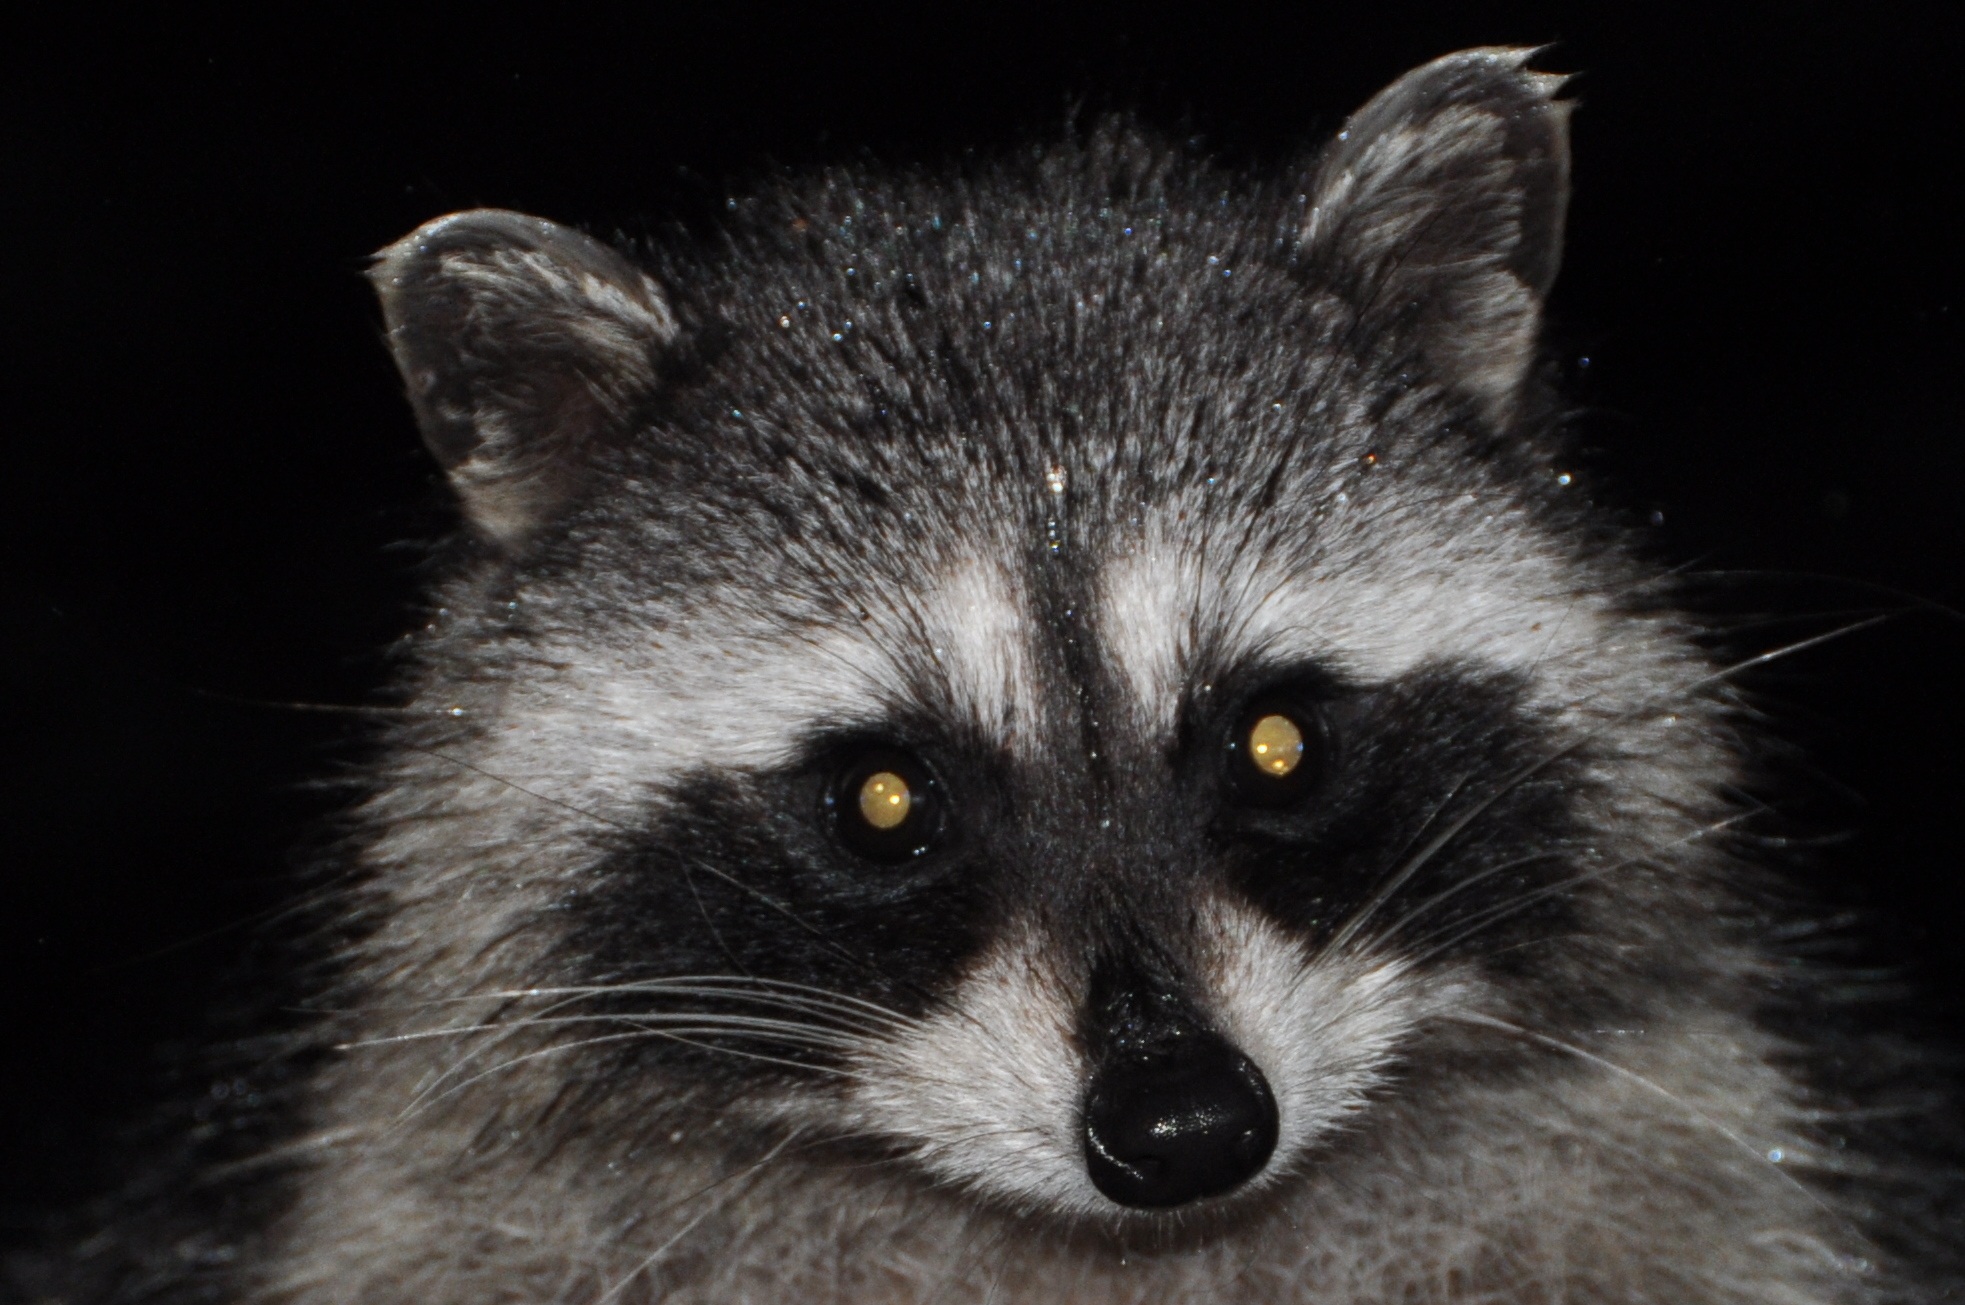
nature, black and white, animal, cute, looking, wildlife, wild, fur, young, mammal, black, fauna, outdoors, face, nose, whiskers, raccoon, snout, furry, vertebrate, bandit, adorable, carnivore, nocturnal, curious, coon, masked, procyon, procyonidae, viverridae, varmint